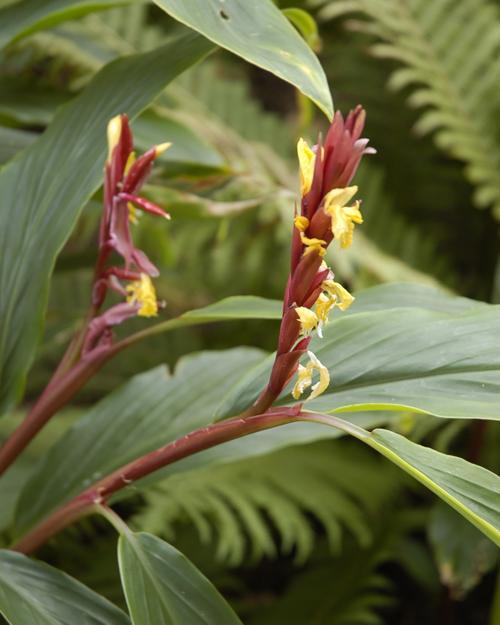
Label: cautleya spicata